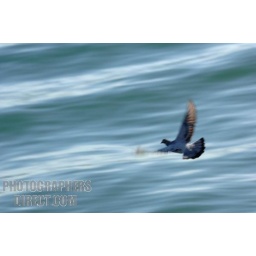
pigeon flying against blue painted wall